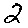
Label: 2